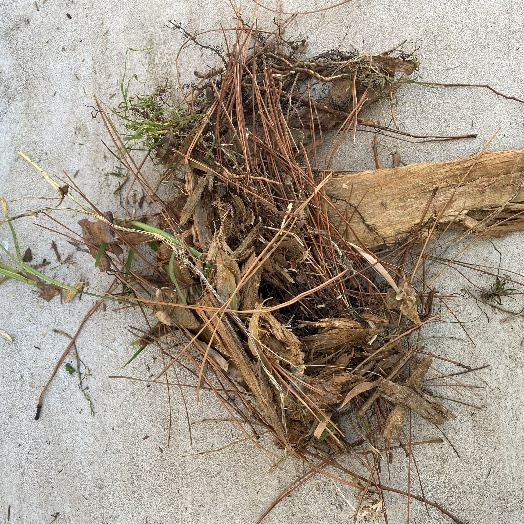
Label: Vegetation